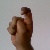
The image shows a hand gesture representing the letter 'X' in Indian Sign Language.